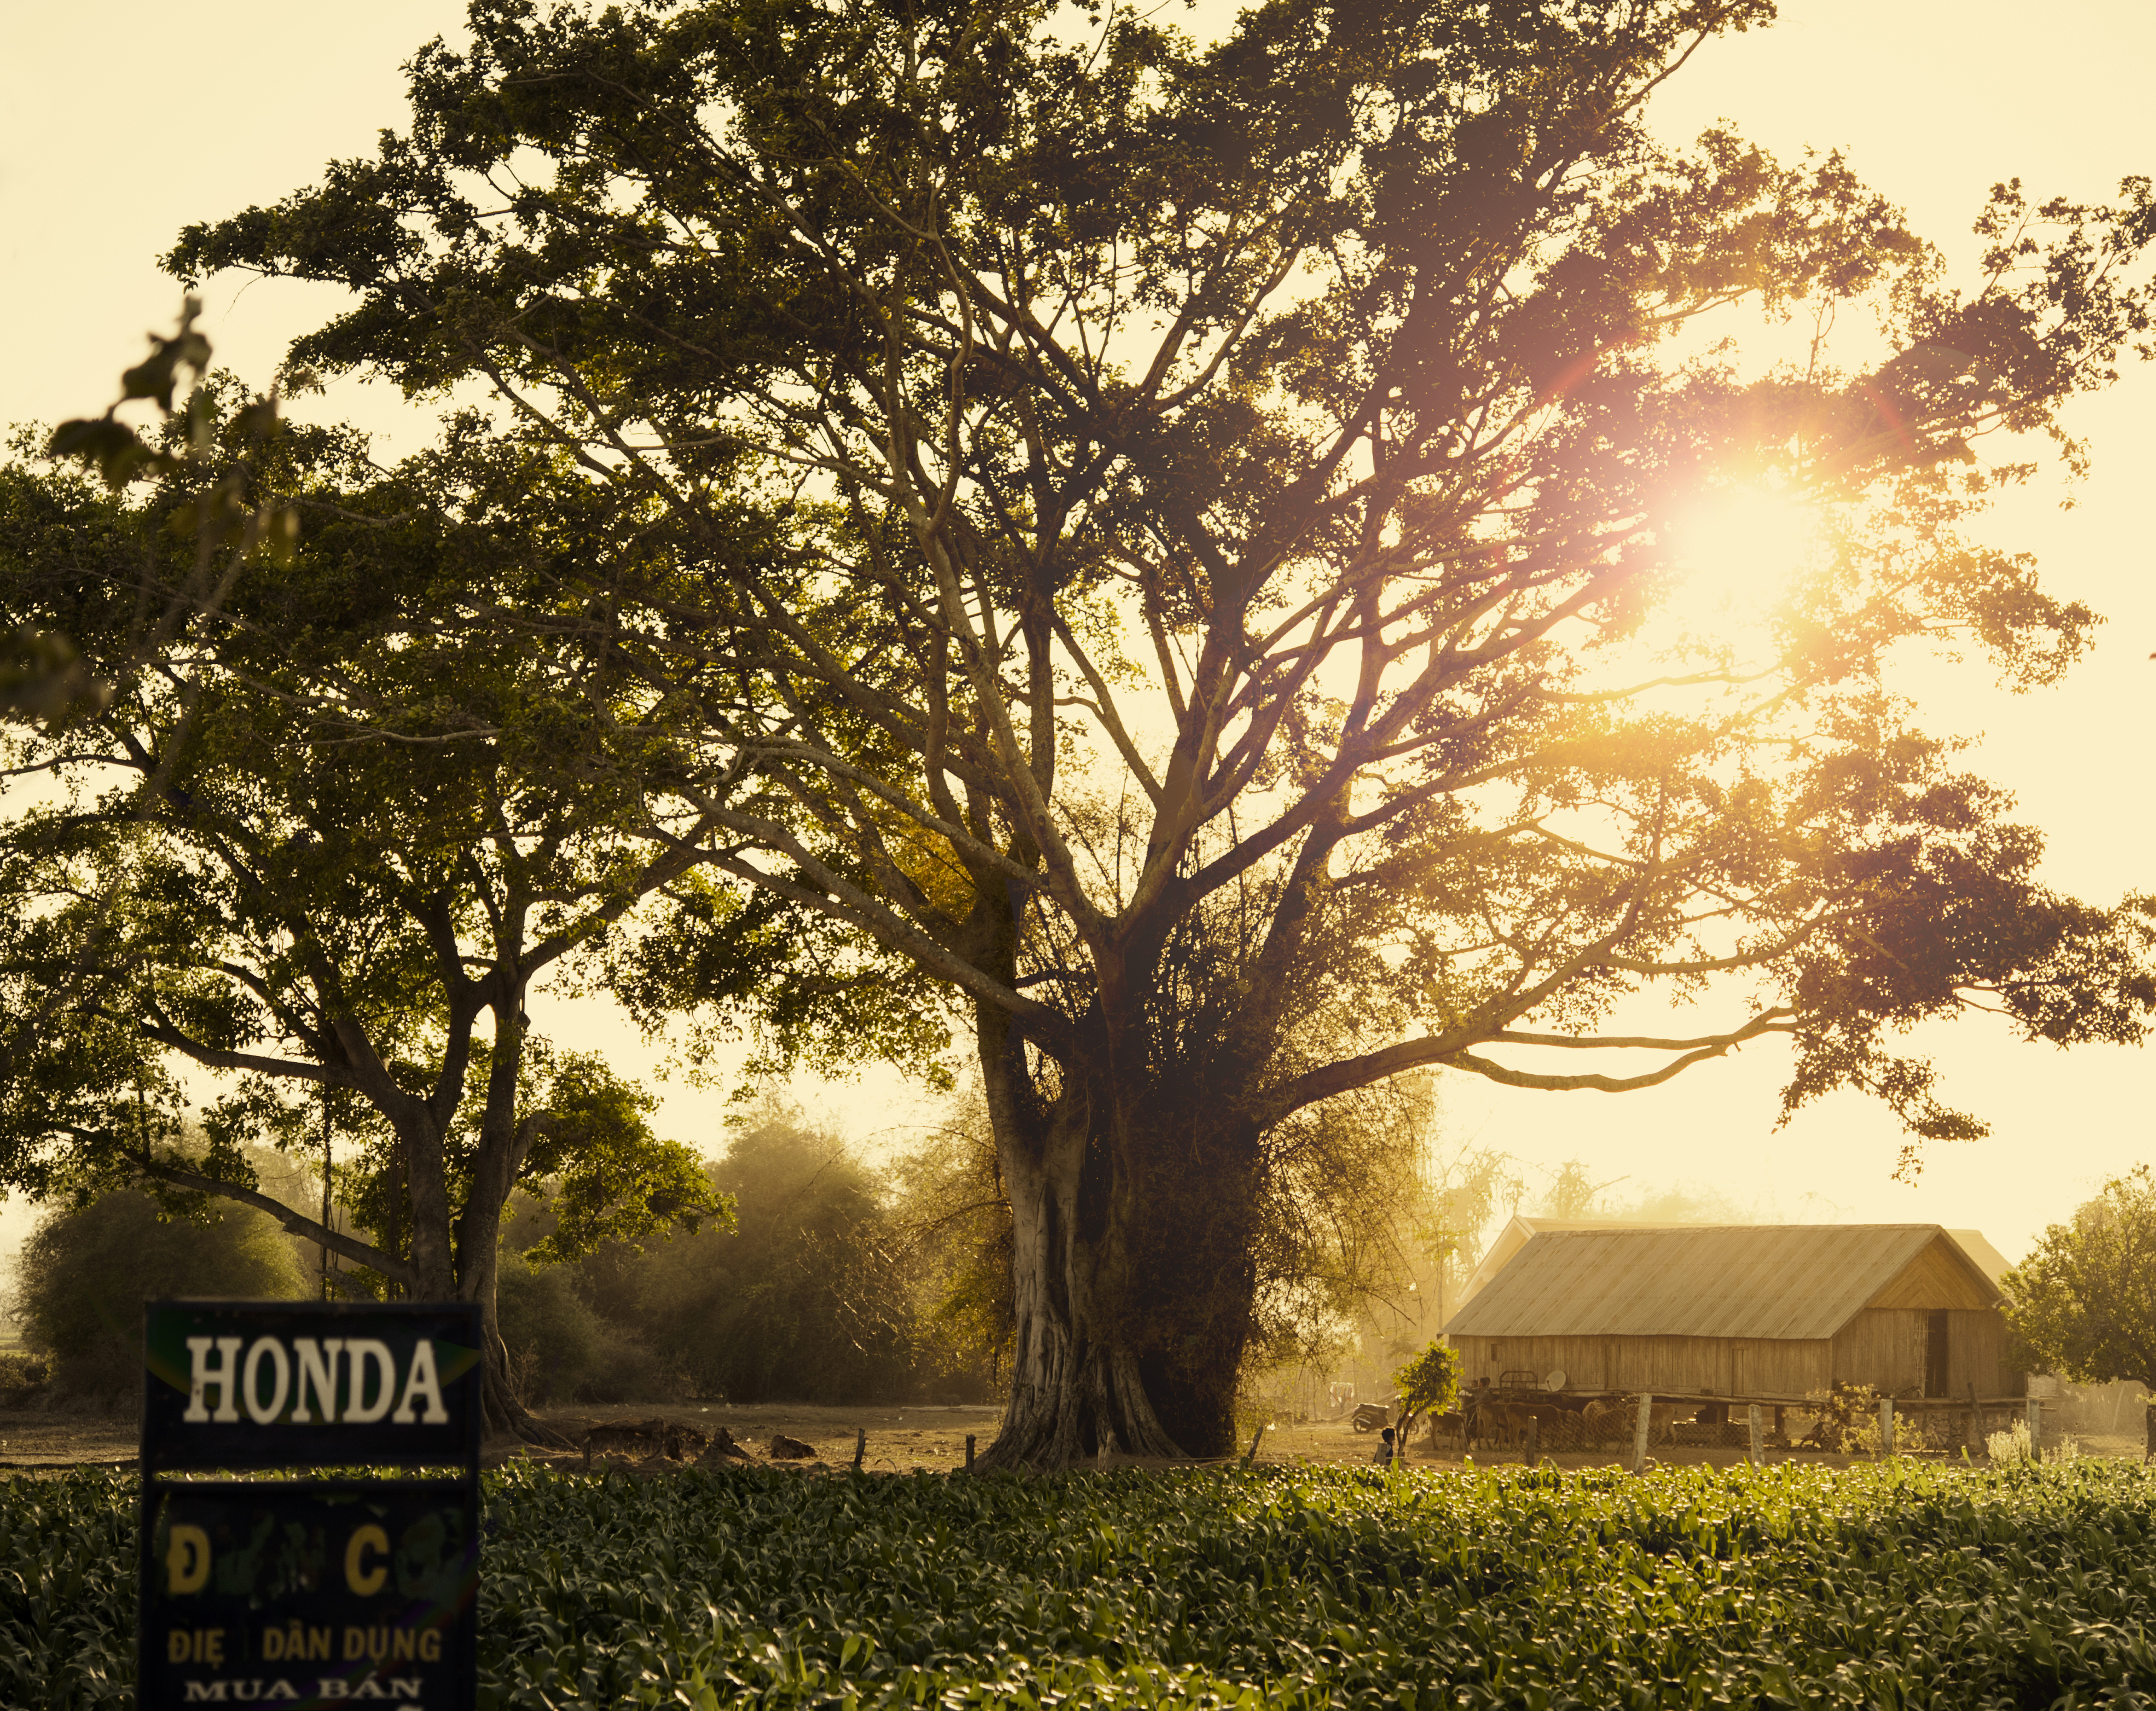
tree, nature, grass, plant, sunset, farm, countryside, house, sunlight, morning, leaf, flower, village, evening, autumn, season, trees, sunny, rural area, atmospheric phenomenon, woody plant